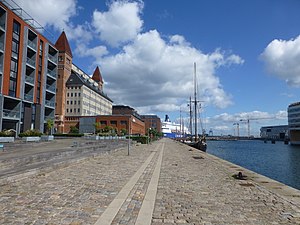
Amerikakaj
Amerikakaj.
Amerikakaj er en ca. 700 meter lang vej på Østerbro langs Søndre Frihavns vestre bassin, parallel med Dampfærgevej. I den sydlige ende mødes Amerikakaj med Indiakaj og Kalkbrænderihavnsgade. Amerikakaj er brostensbelagt og spærret for biltrafik. Mod nord ender vejen i DFDS’ store passagerterminal, hvor Oslobådene ”M/S Crown Seaways” og ”M/S Pearl Seaways” lægger til.